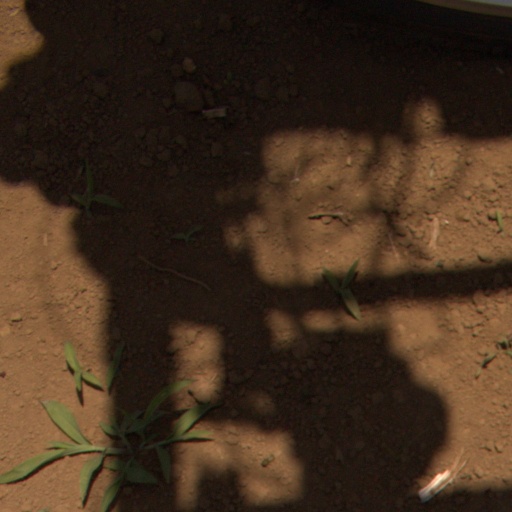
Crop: Jerusalem artichoke